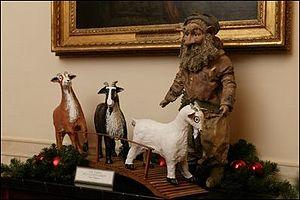
Les Trois Boucs Bourrus est un conte populaire norvégien recueilli par Peter Christen Asbjørnsen et Jørgen Moe dans les Contes populaires norvégiens et publié pour la première fois entre 1841 et 1844.